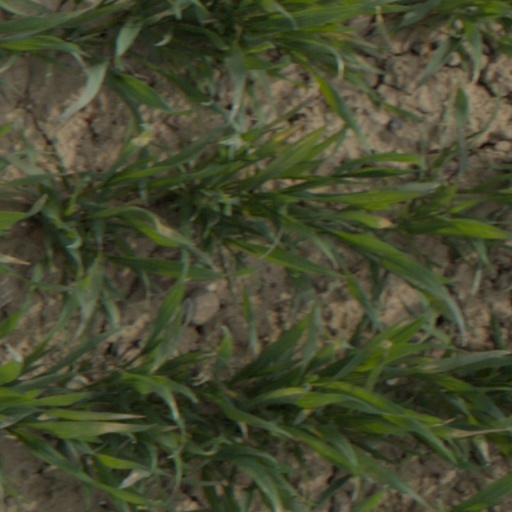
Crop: wheat